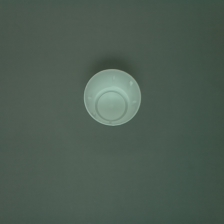
Color: white/transparent
Cap type: standard cap